The Jewel of the Nile

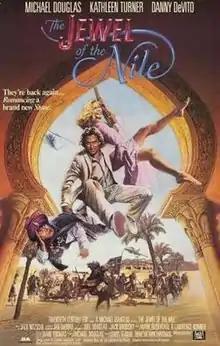
Promotional film poster by Robert Rodriguez

The Jewel of the Nile is a 1985 American action-adventure romantic comedy film directed by Lewis Teague and produced by Michael Douglas, who also starred in the lead role, reuniting with co-stars Kathleen Turner and Danny DeVito, reprising their roles from the 1984 action-adventure film "Romancing the Stone".